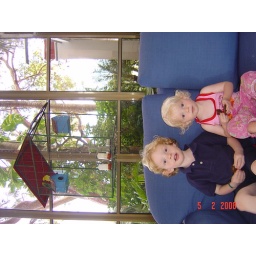
The kids sitting in front of their entertainment, the birds at our hotel in Cienfegos,